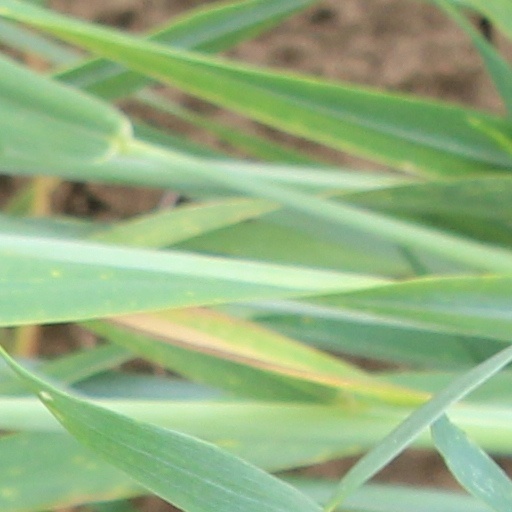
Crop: wheat